Calvary Hospital, Canberra

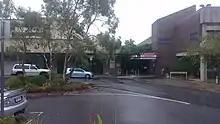
Calvary Emergency Department

The Bruce campus is also home to a variety of outpatient and Allied Health services which operate in conjunction with the hospital. Due to moral concerns of the Catholic Church, the agreement under which the hospital operated allowed that certain procedures including IVF and induced abortions not be performed at Calvary.